Three Wells

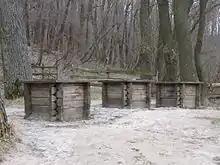
Three wells

Three Wells is a historical and hydrological monument of local significance in Subotiv village near Chyhyryn, Ukraine. Later it was included into the .